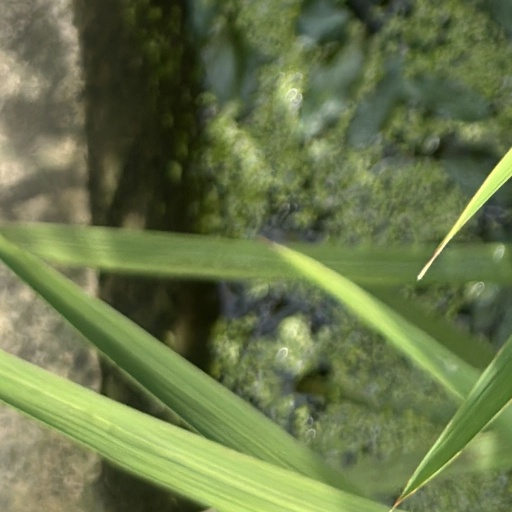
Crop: rice